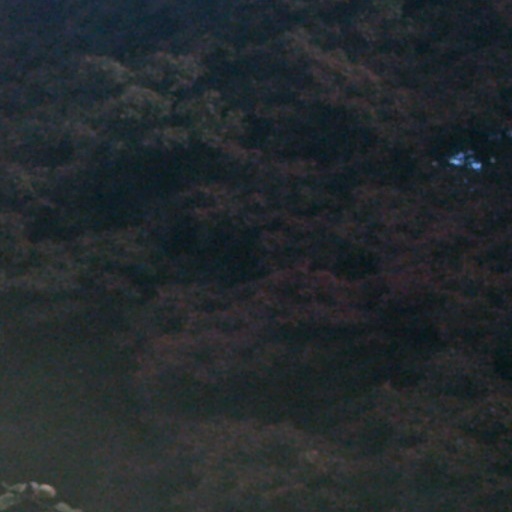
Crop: cassava